Takashi Amano

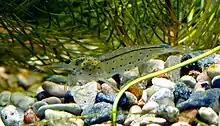
Amano shrimp ("Caridina multidentata")

The Amano shrimp ("Caridina multidentata") was introduced to the aquatic hobby by Takashi Amano as a method of controlling algae growth in the 1980s. The species was subsequently named after him.